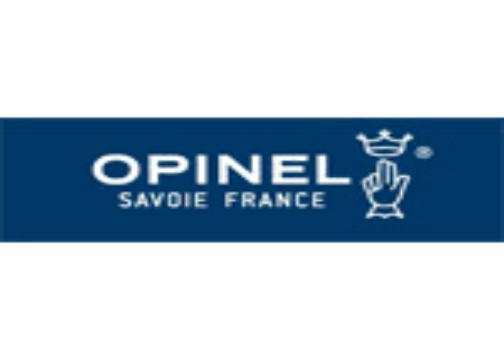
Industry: Necessities